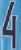
Number: 4